Carlton Terrace, Edinburgh

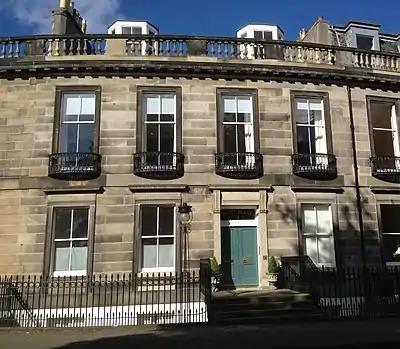
9 Carlton Terrace, a four-bayed townhouse in the centre of the bend, with balustraded parapet and balconettes on the first floor

Carlton Terrace (known as Carlton Place from around 1830 until 1842) is a residential street in Edinburgh, Scotland. It is located on the east side of Calton Hill, at the eastern extremity of the New Town, part of the UNESCO World Heritage Site inscribed in 1995.